Jute industry of Bangladesh

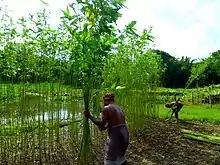
Farmer harvesting jute from thin plants

The private sector in Bangladesh are taking a renewed interest in jute as demand for biodegradable and sustainable natural fabric grows. Khiyoo Fashion House, a Bangladeshi company, produces garments and shoes using jute. In 2017, India imposed anti-dumping tariffs on jute hessian fabric, bags and yarn. In 2019, India expanded anti-dumping tariffs by imposing $125.21 USD on per tonne of jute sacks. This led to concerns being expressed by Bangladesh Jute Mills Association and Bangladesh Jute Spinners Association as India was a major destination for Bangladeshi jute. Janata Jute Mills and Akij Jute Mills remain as the two largest private jute mills in Bangladesh.